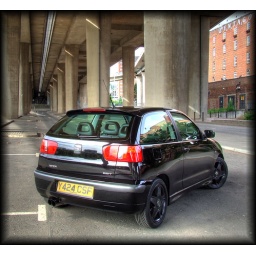
Under the kingston Bridge in the Newton street car park